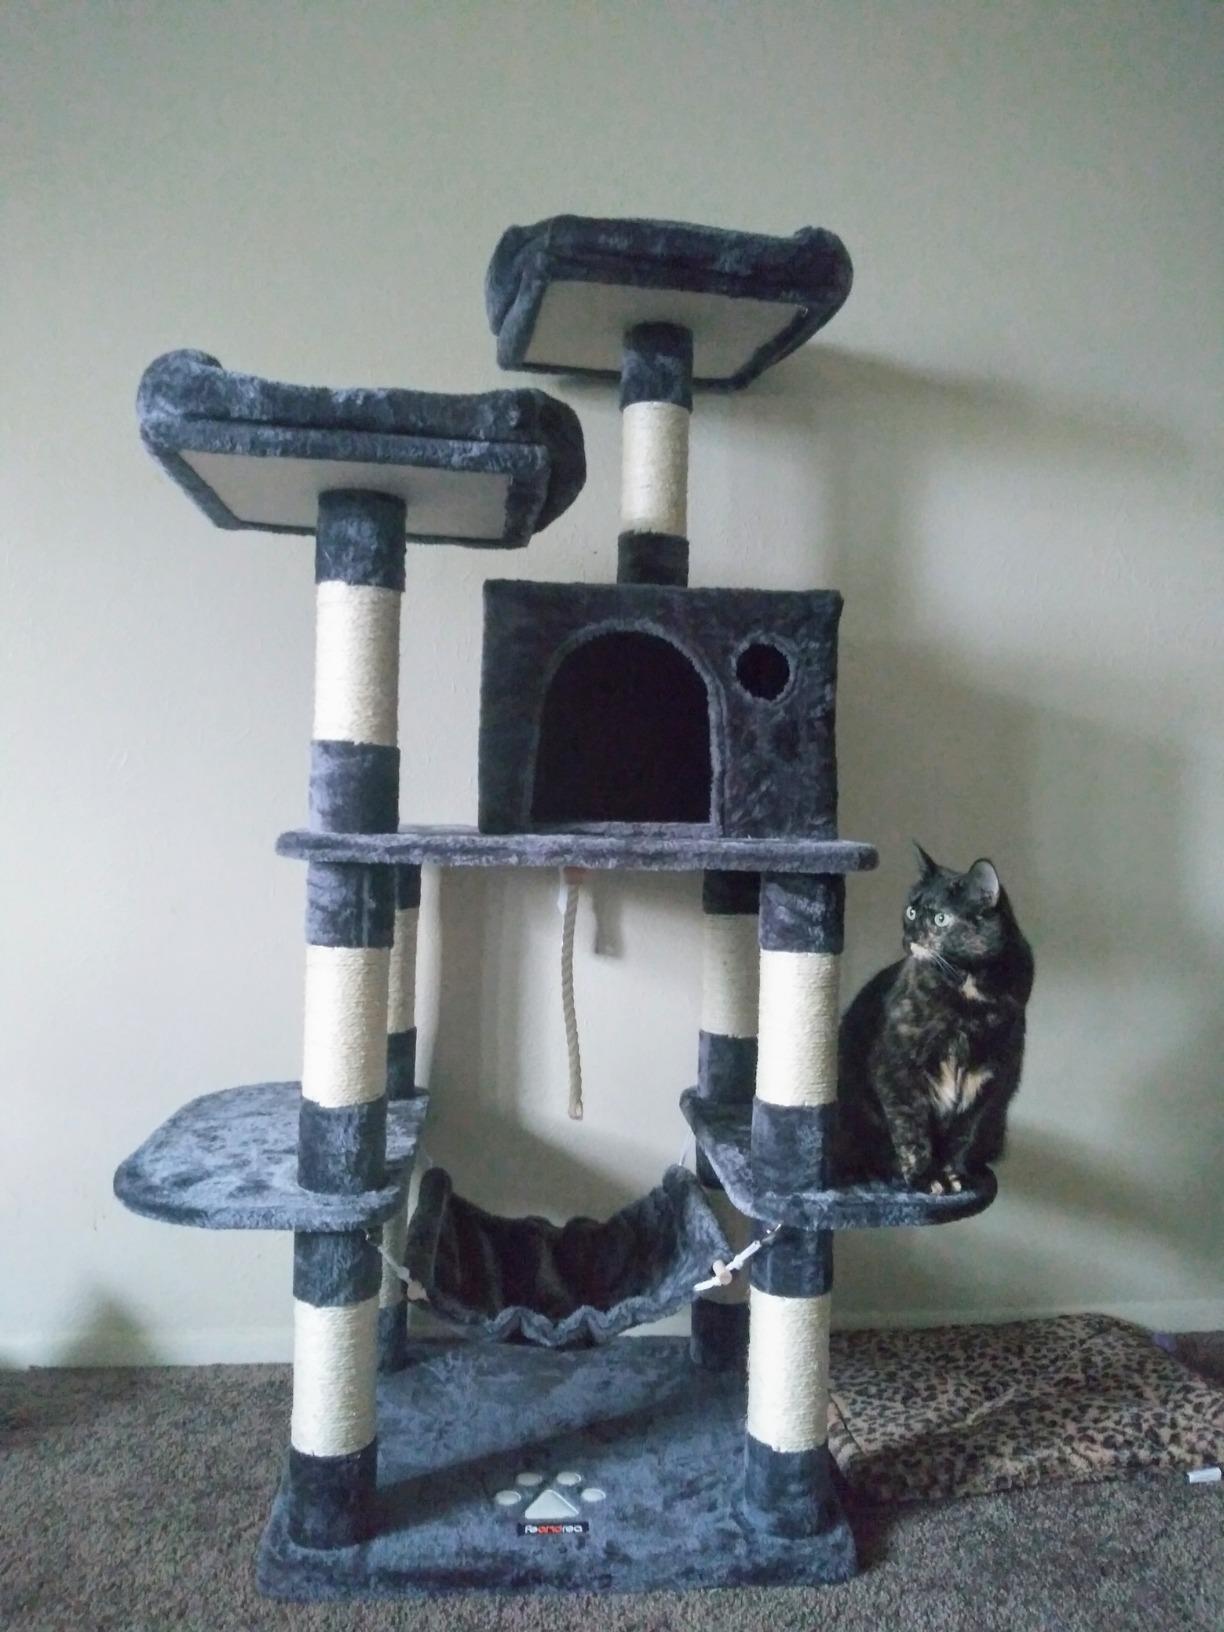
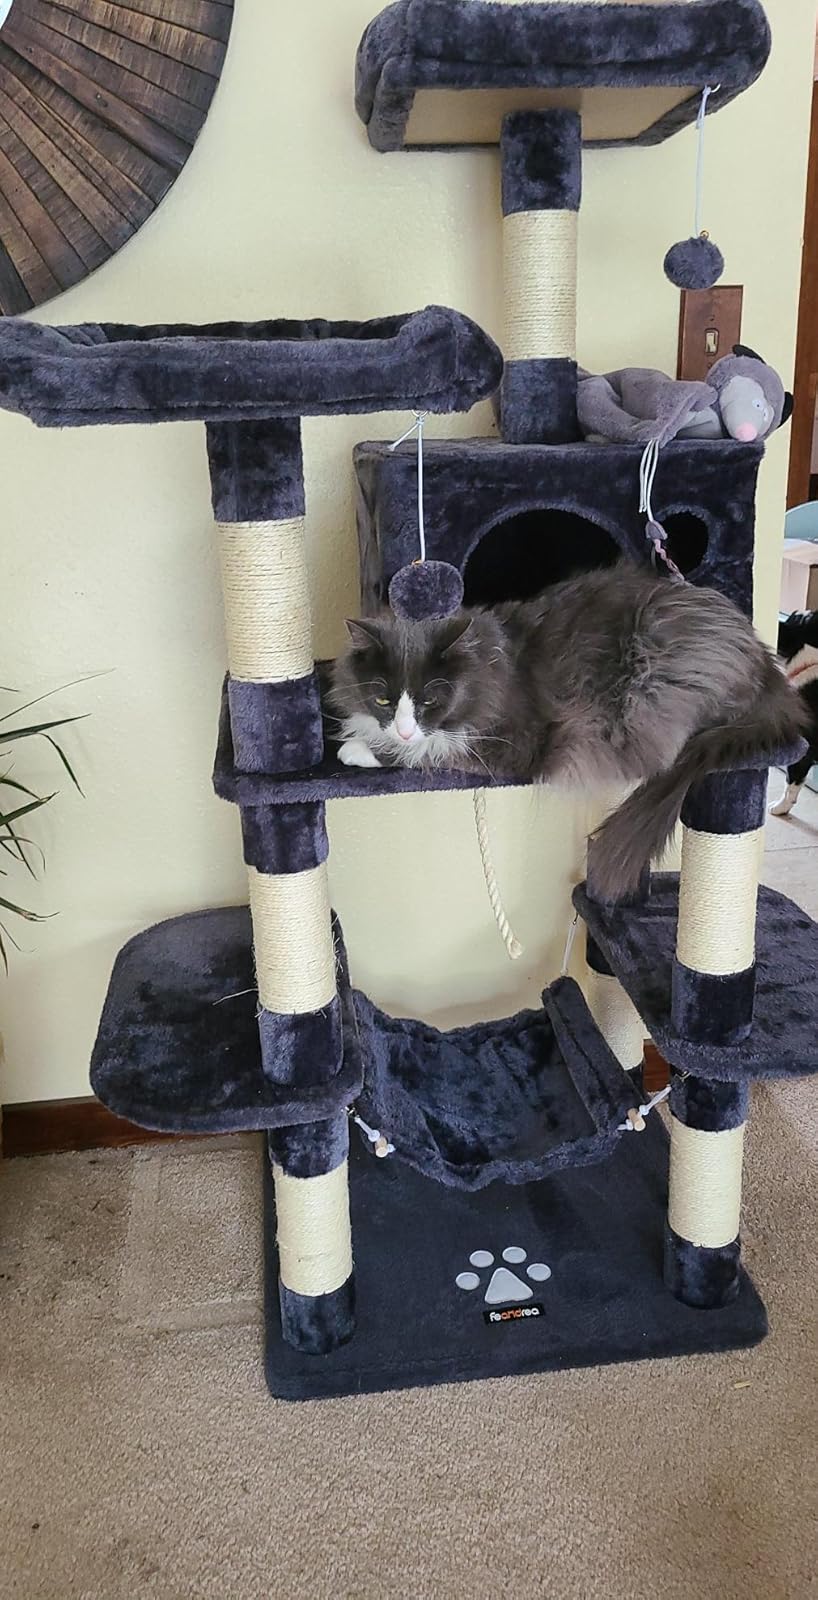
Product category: items_cat tree
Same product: yes